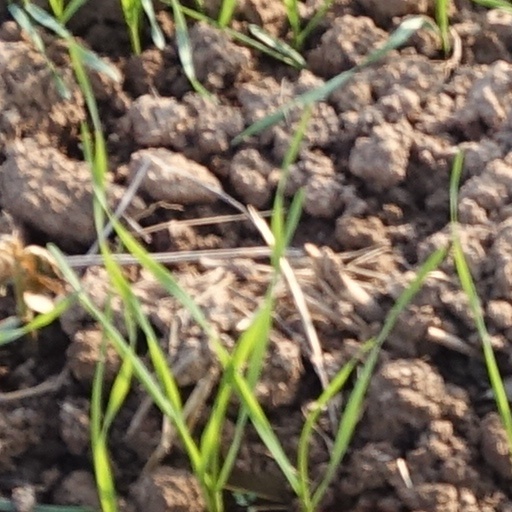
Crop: wheat